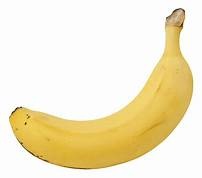
Label: banana